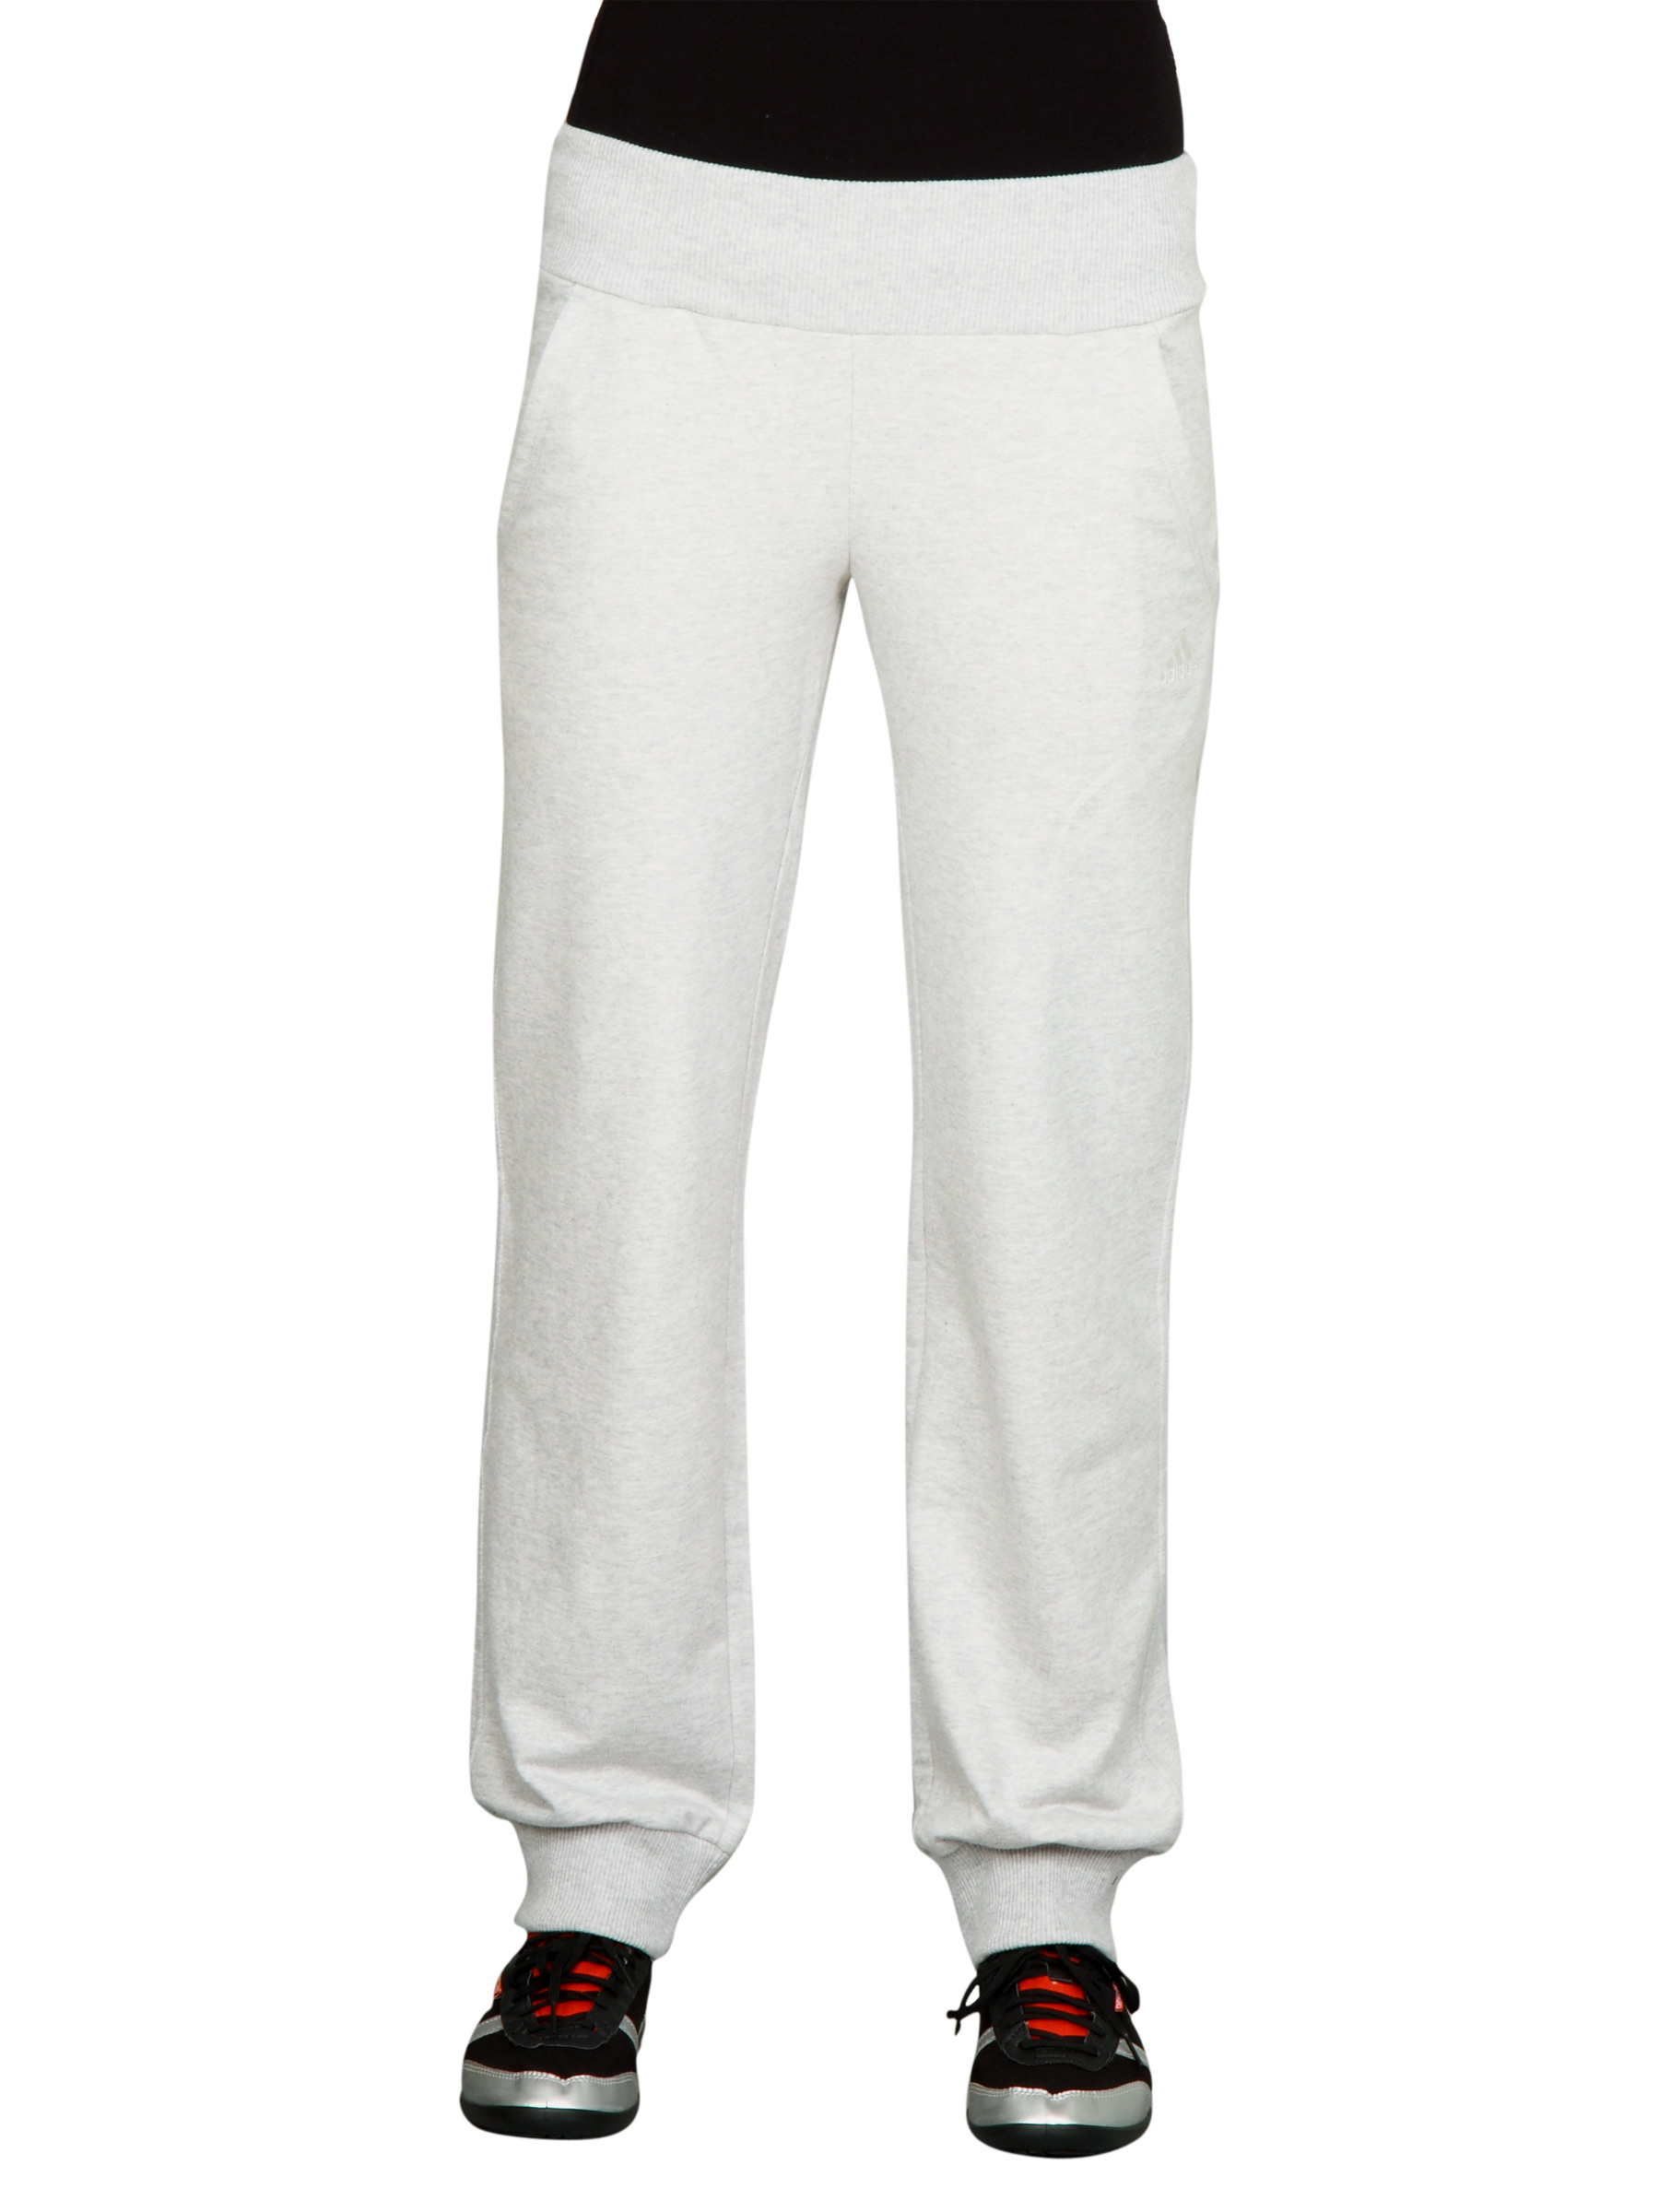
ADIDAS Women Ess Cuffed Pant Grey Trackpant
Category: Apparel / Bottomwear / Track Pants
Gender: Women
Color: Grey
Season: Fall 2011
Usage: Sports